Ashby and Nuneaton Joint Railway

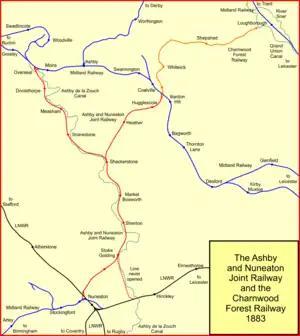
System map of the Ashby and Nuneaton Joint Railway and the Charnwood Forest Railway

The area surrounding the town of Ashby-de-la-Zouch was an important mineral-rich district producing coal, clay and high-quality stone. Heavy minerals were expensive to transport to market by animal power, and when canals became available, costs reduced considerably. The Ashby Canal and the Charnwood Forest Canal of the Leicester Navigation Company were constructed locally.